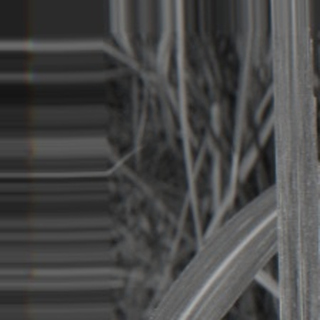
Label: sugarcane_bacterial_blight